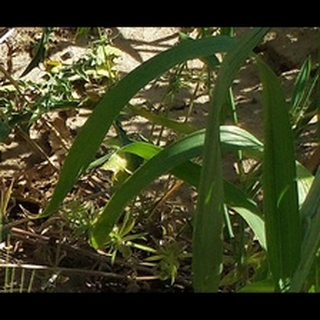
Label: healthy_wheat